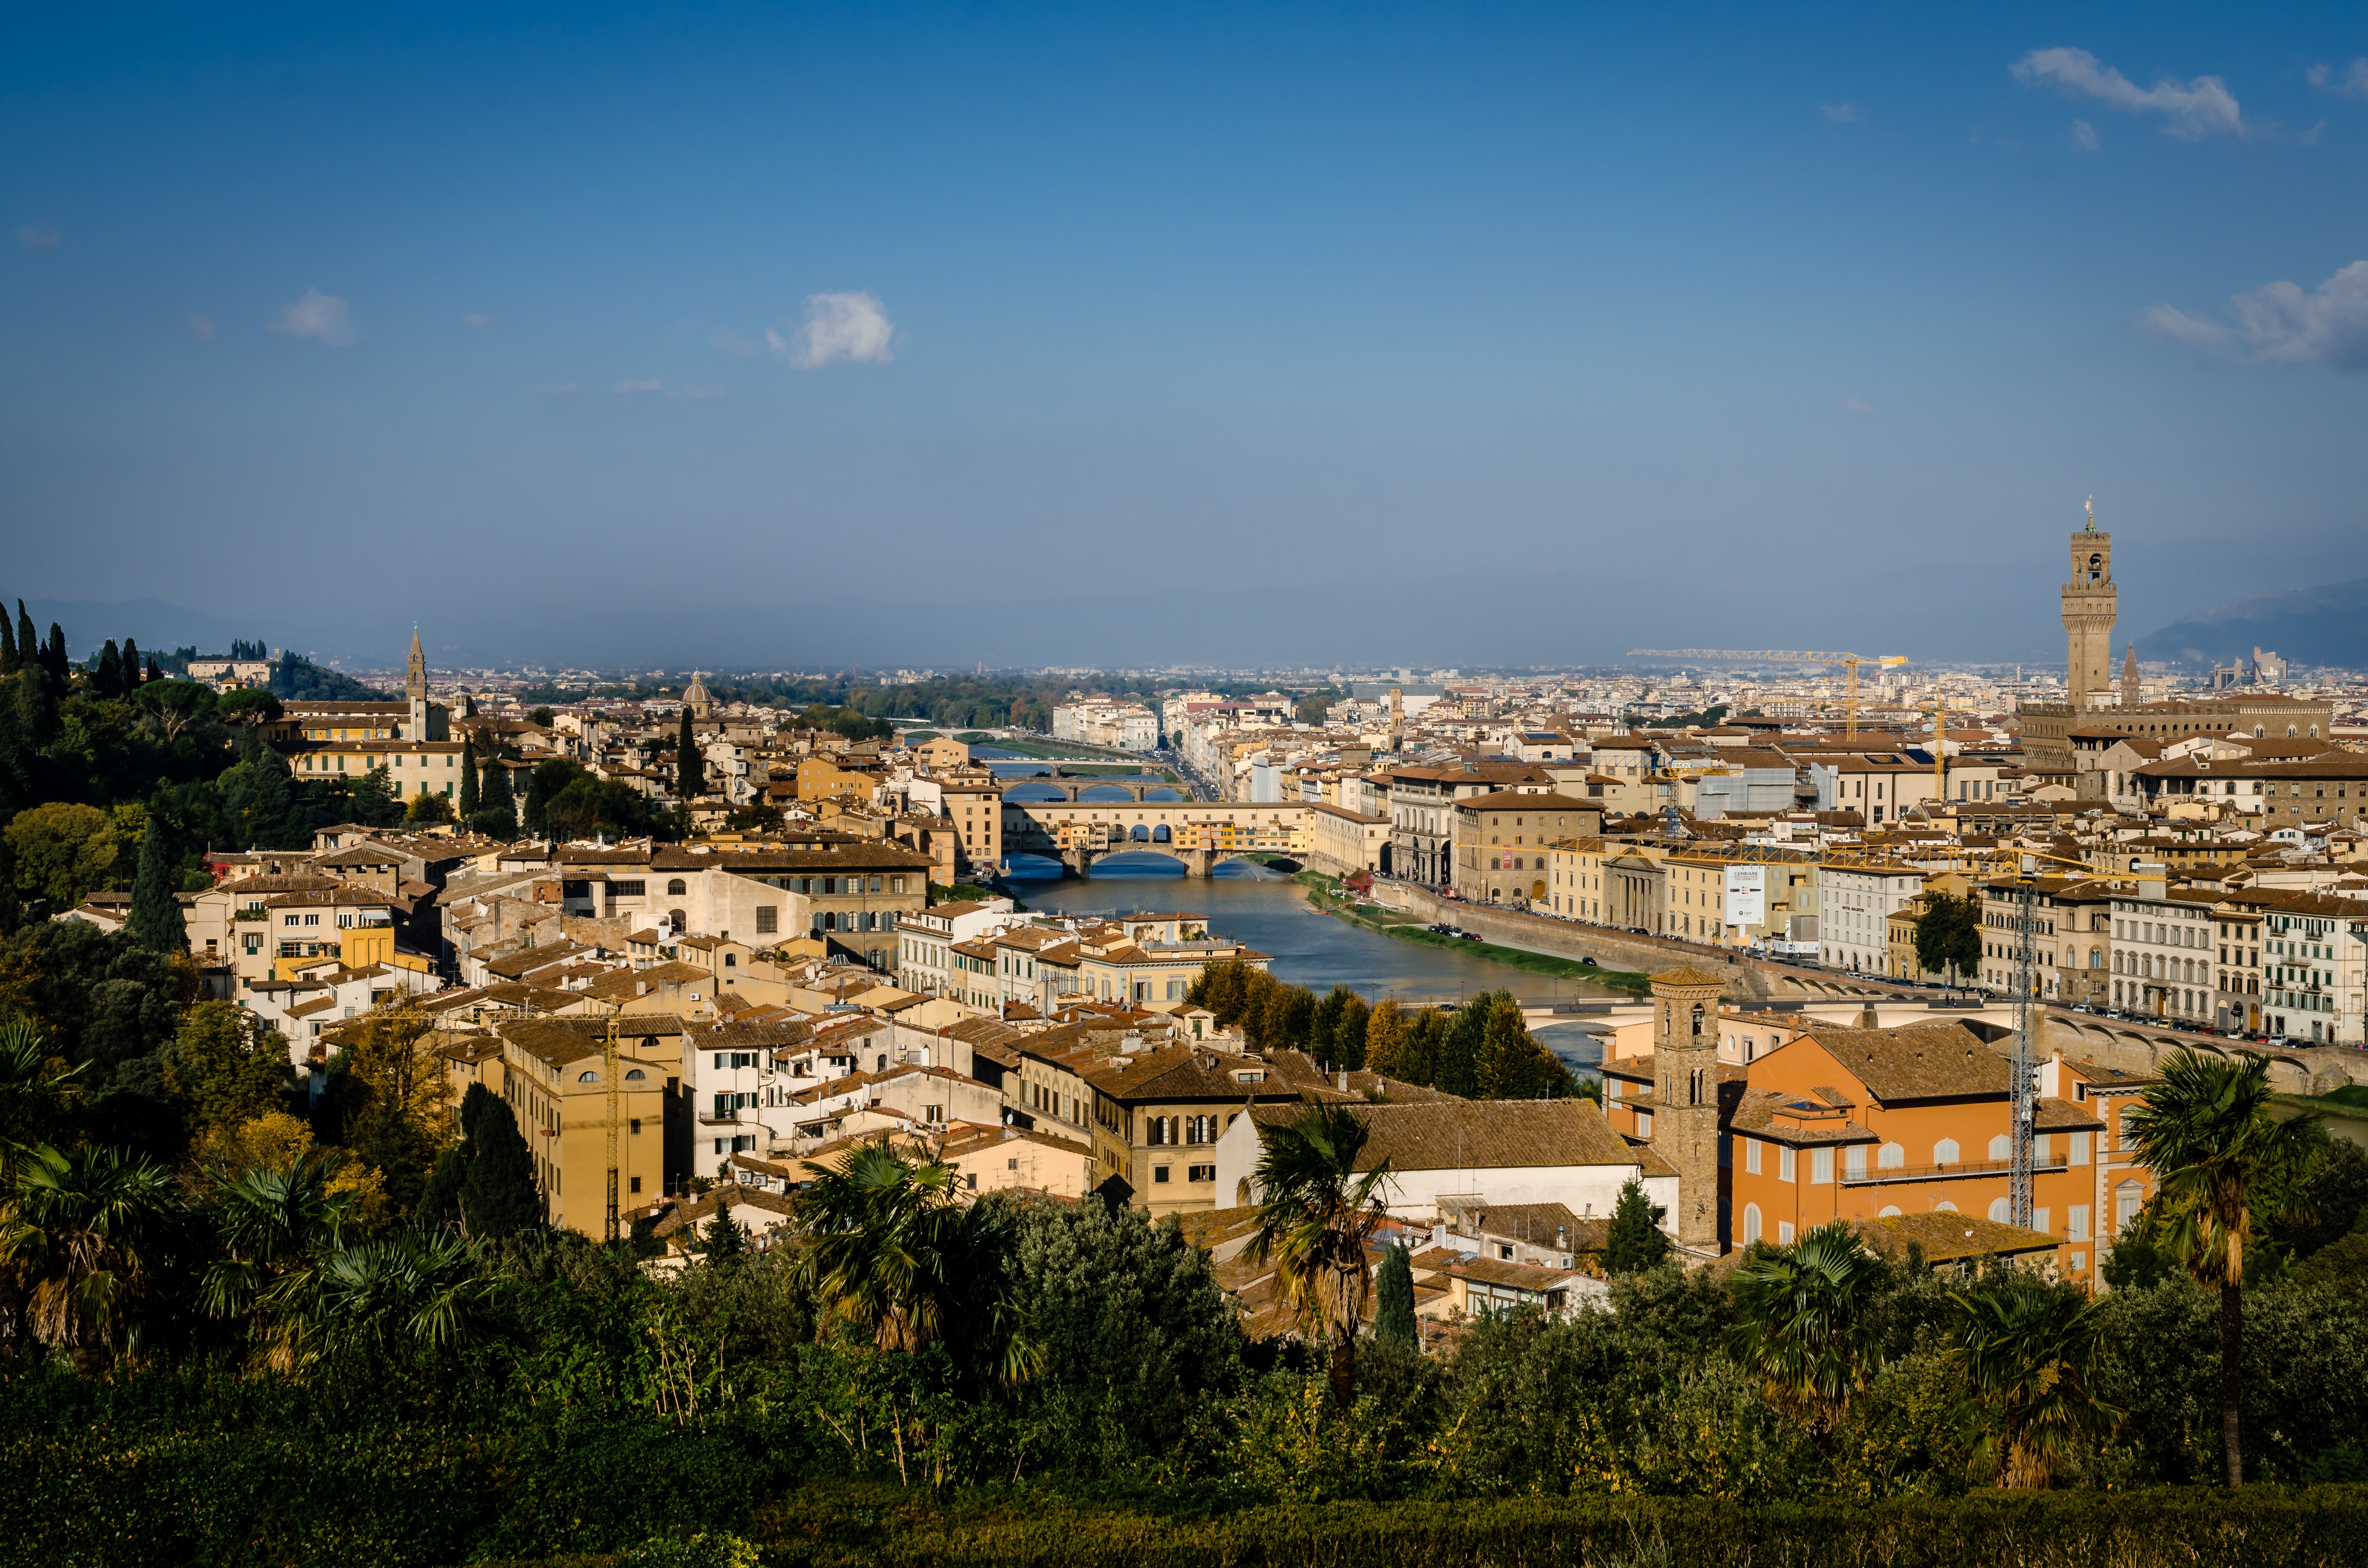
landscape, sea, horizon, skyline, hill, town, city, river, cityscape, panorama, vacation, village, landmark, italy, tuscany, tourism, ruins, florence, arno, aerial photography, ancient history, human settlement